The Third Murder

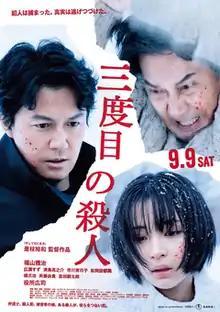
Theatrical release poster

is a 2017 Japanese legal thriller film written, directed and edited by Hirokazu Kore-eda. It was screened in the main competition section of the 74th Venice International Film Festival.